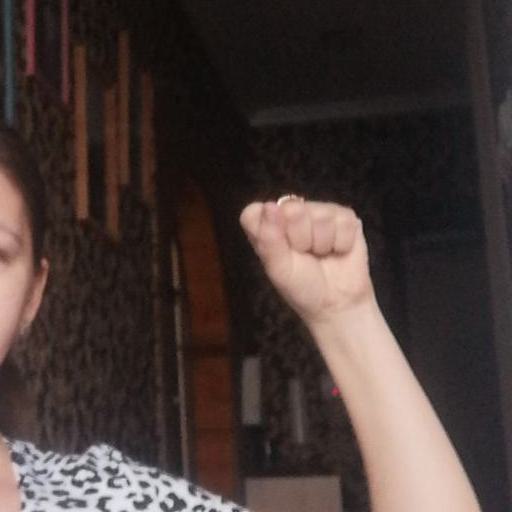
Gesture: fist